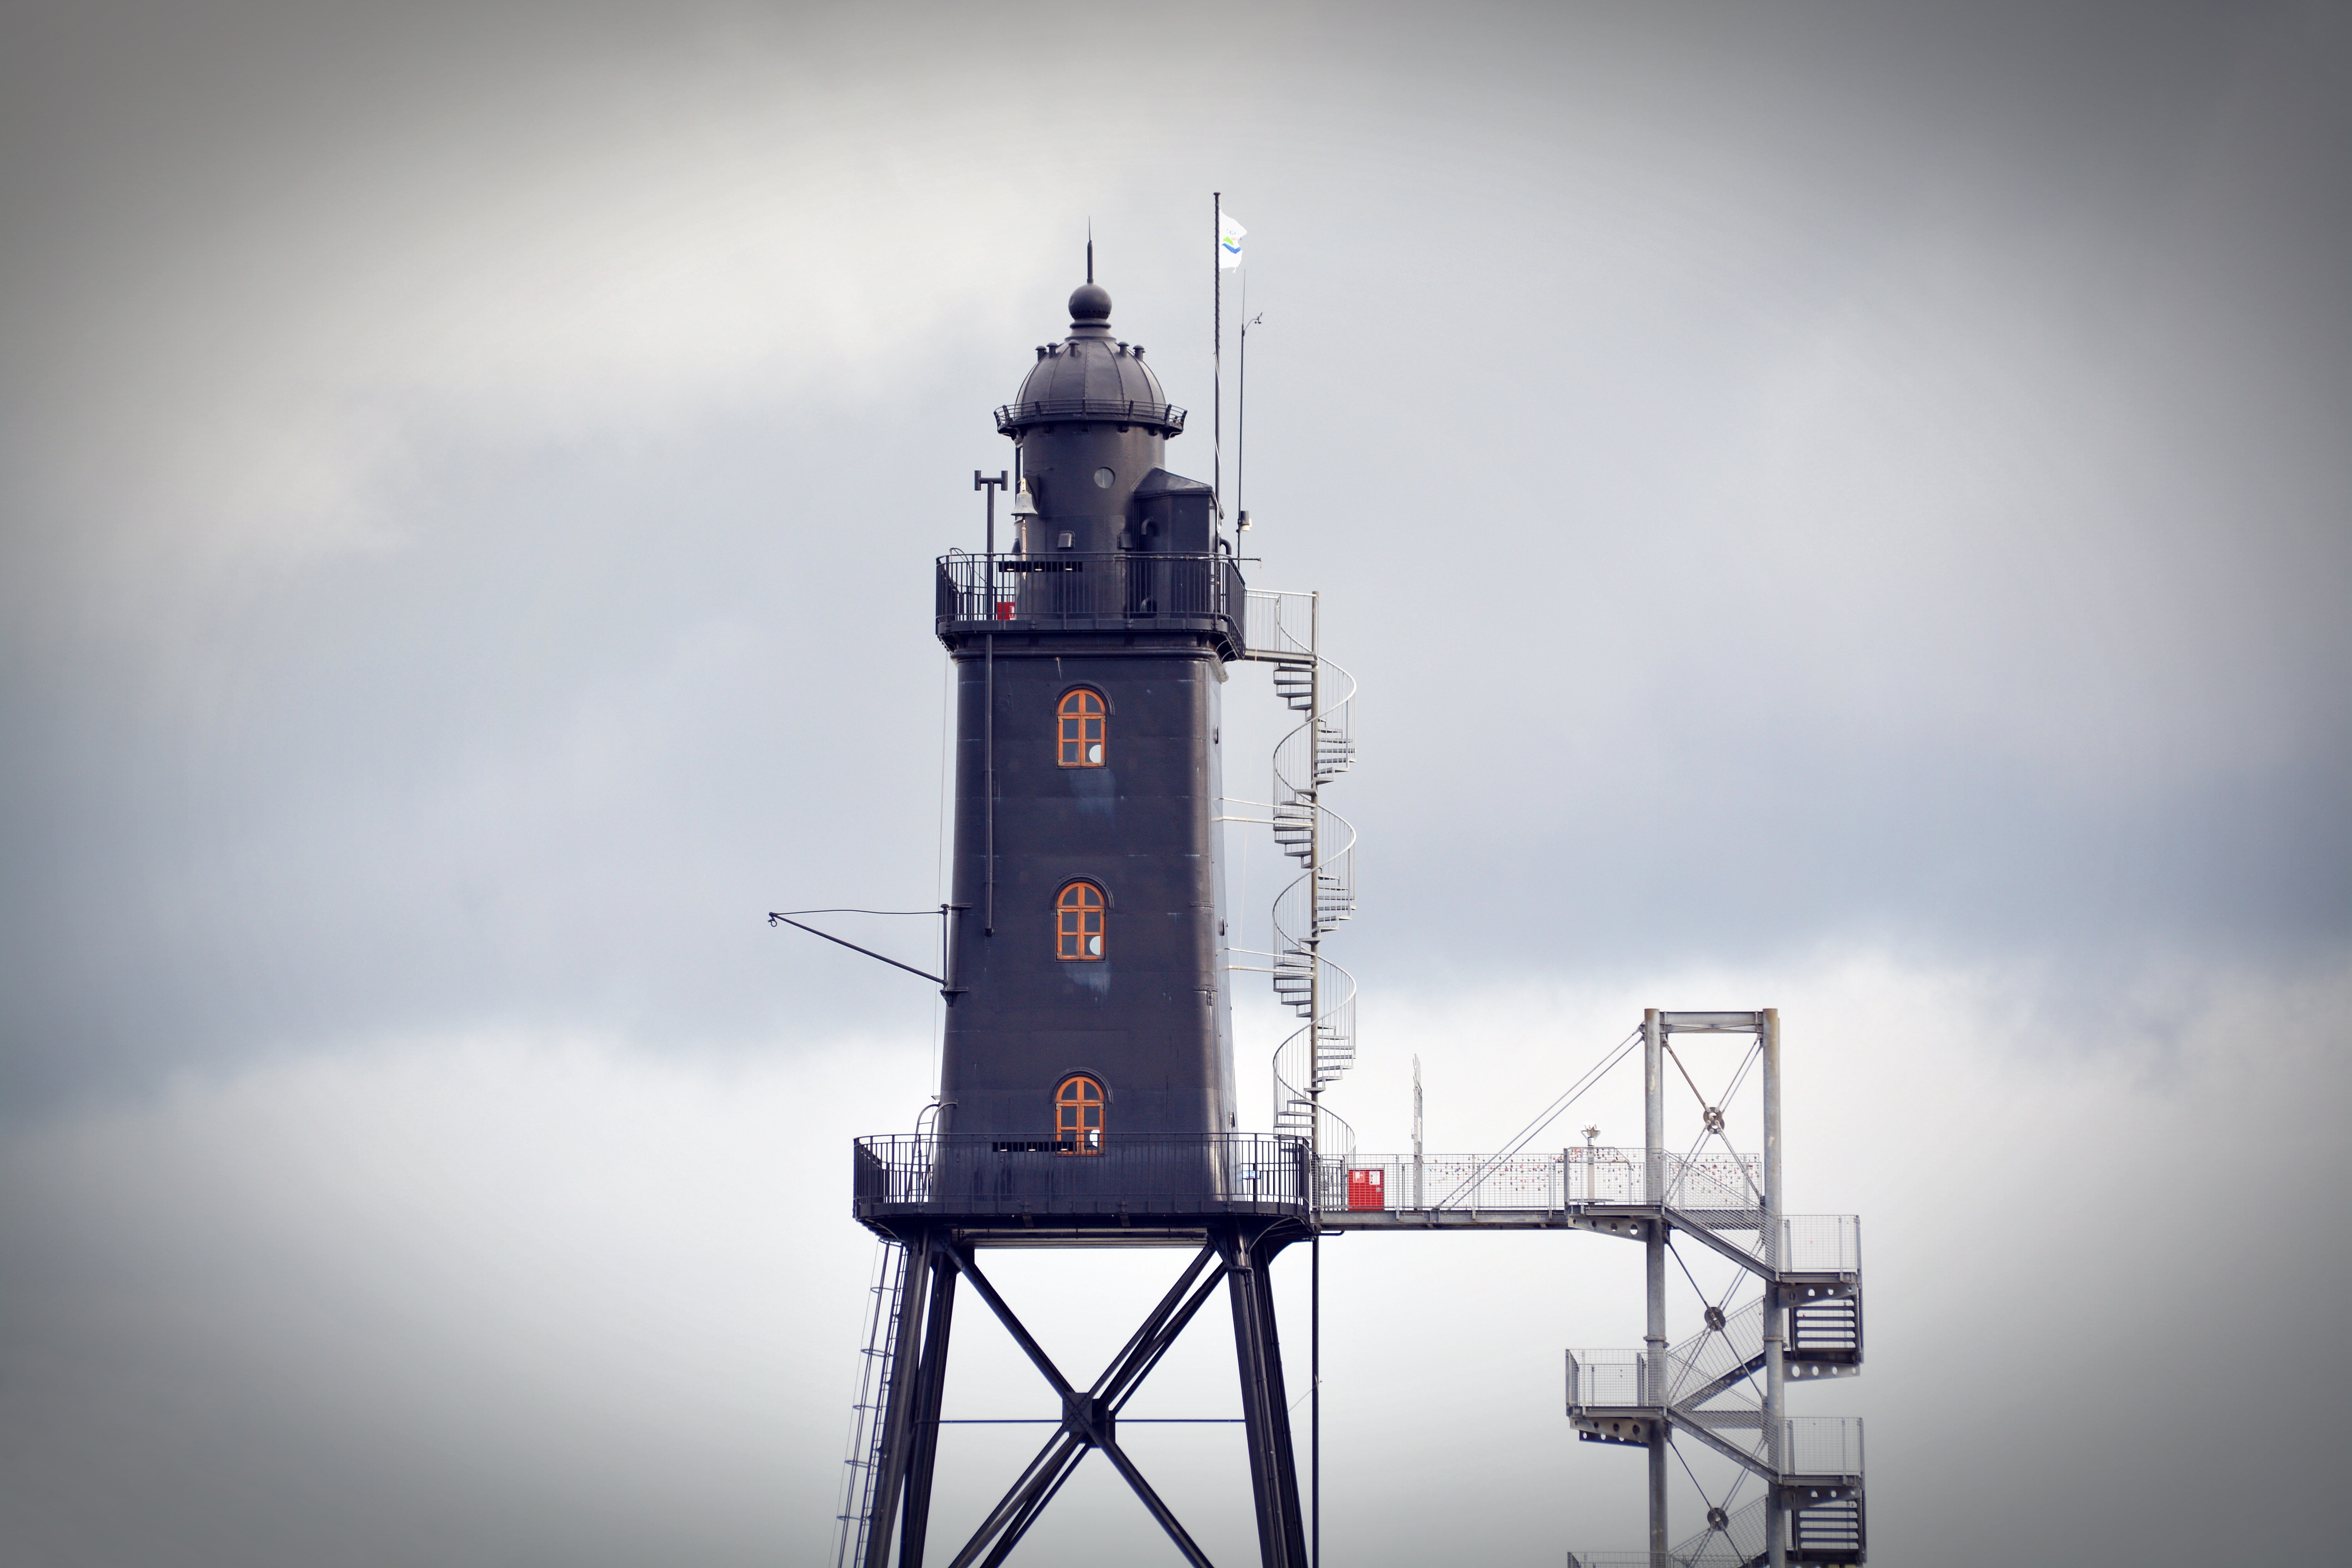
lighthouse, tower, historically, old lighthouse, control tower, dorum, atmosphere of earth